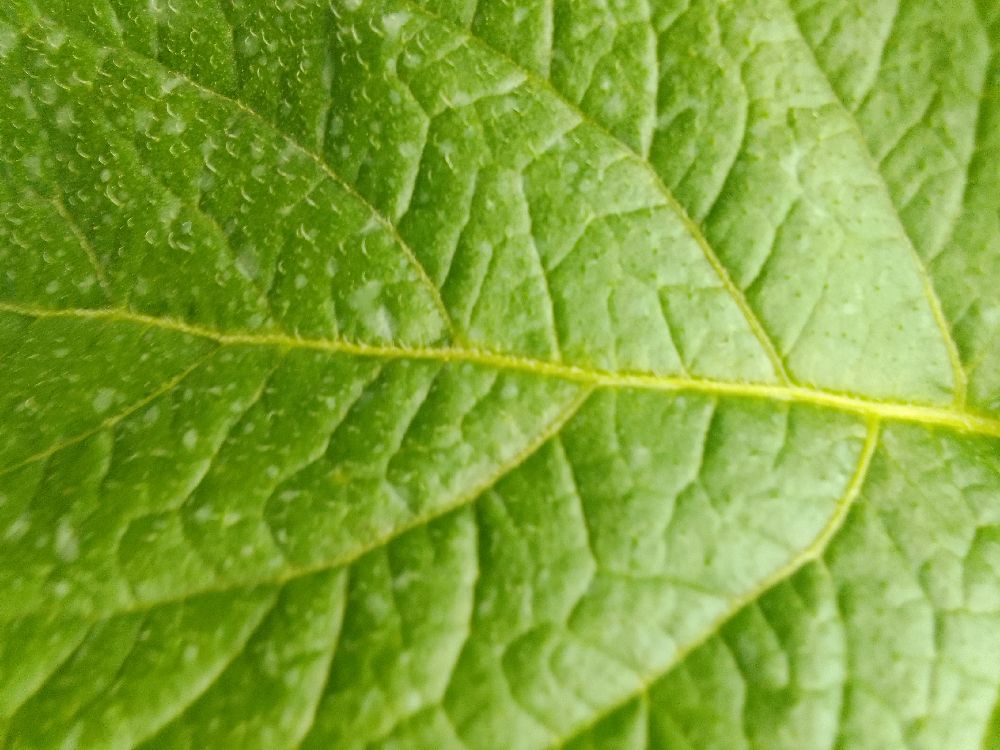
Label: Healthy